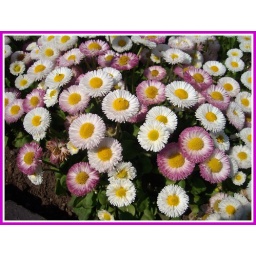
A cluster of Daisys seen in a flower bed in Queens Gardens in the centre of Hull,